Question: What will people do here?
Tambaya: Me mutane zasu yi a nan?
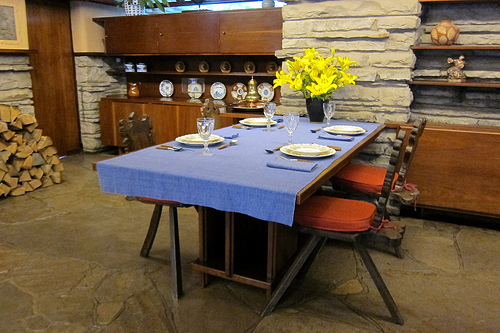
Answer: Eat.
Amsa: Cin abinci.